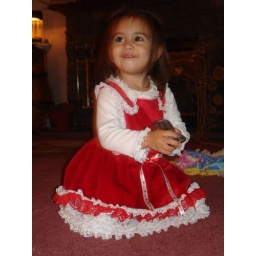
Korrell in her new red velvet bib dress and onesie